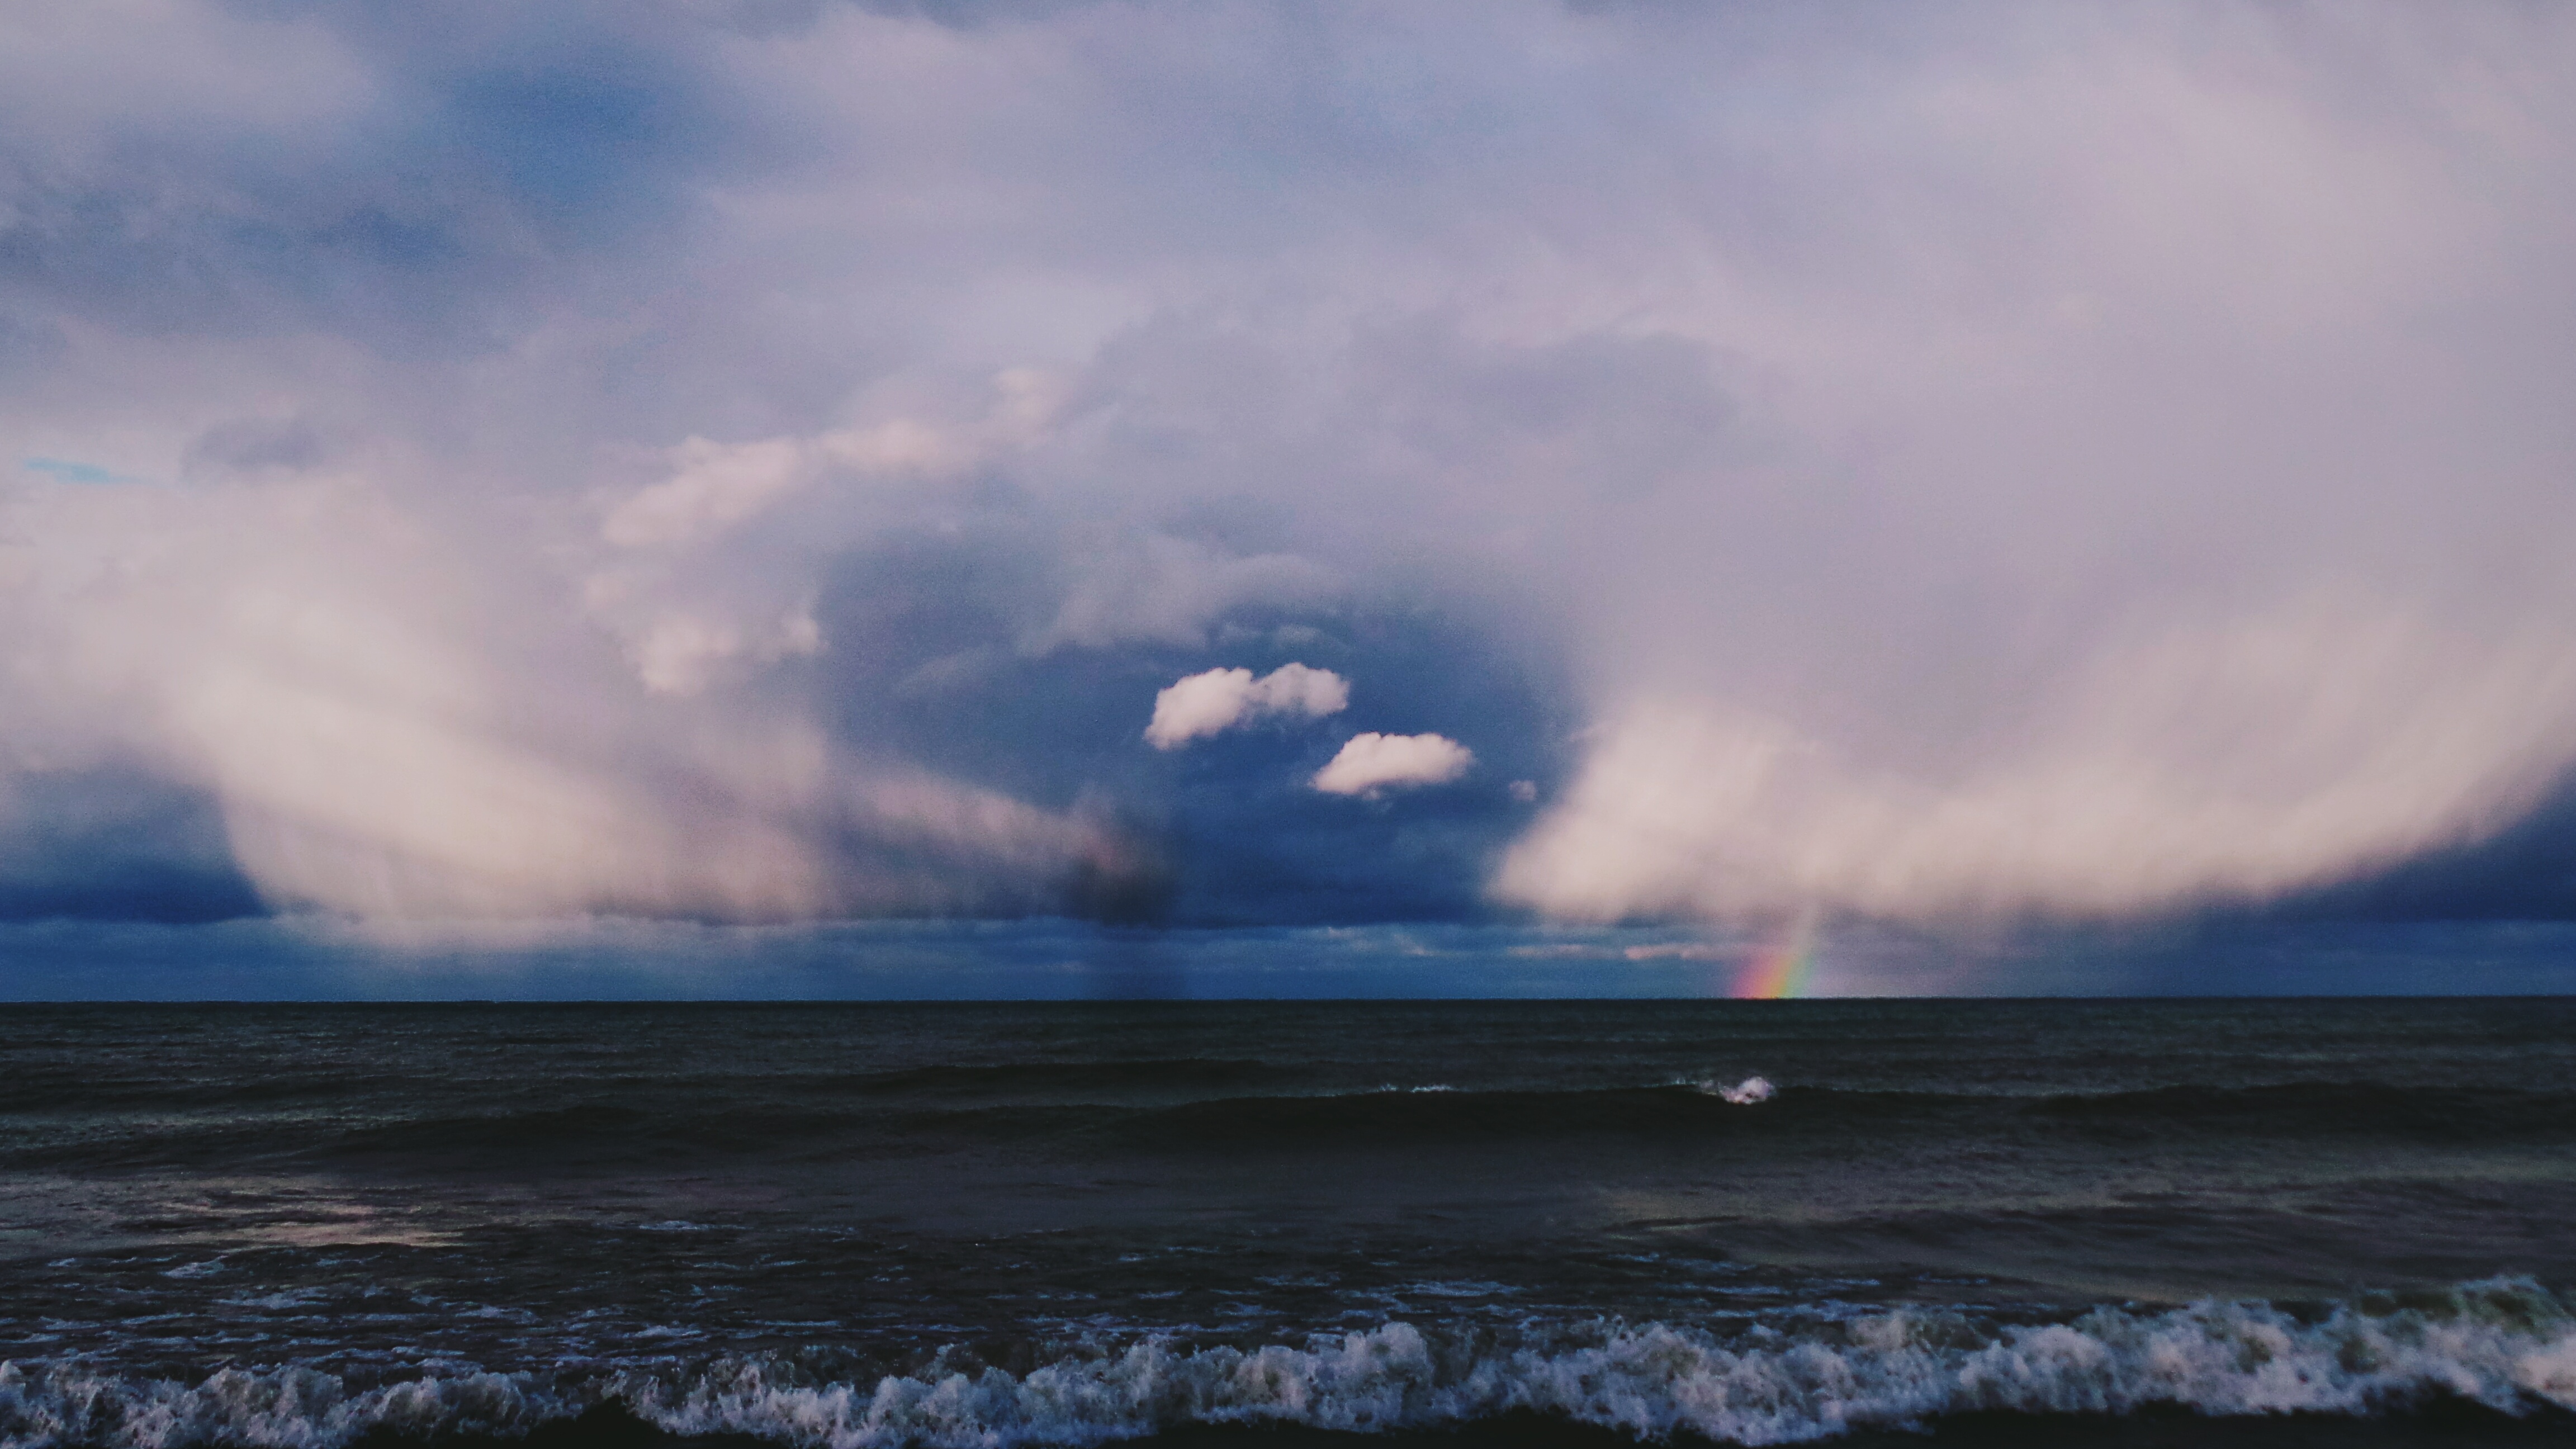
beach, sea, coast, ocean, horizon, cloud, sky, sunrise, sunset, morning, shore, wave, dawn, atmosphere, dusk, weather, storm, meteorological phenomenon, atmospheric phenomenon, atmosphere of earth, geological phenomenon, wind wave